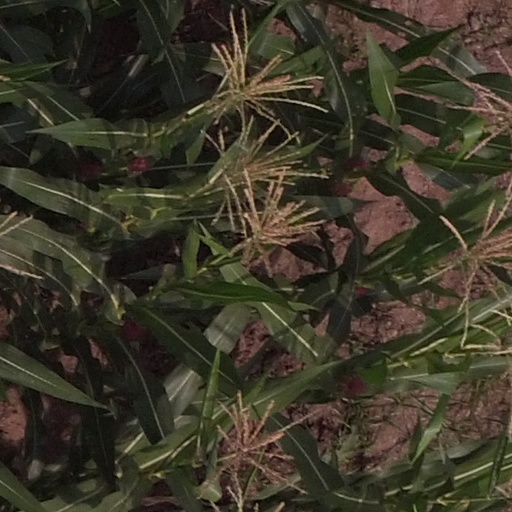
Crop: maize; corn